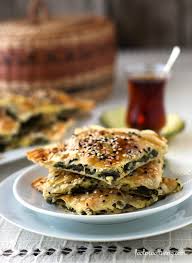
Yemek: borek